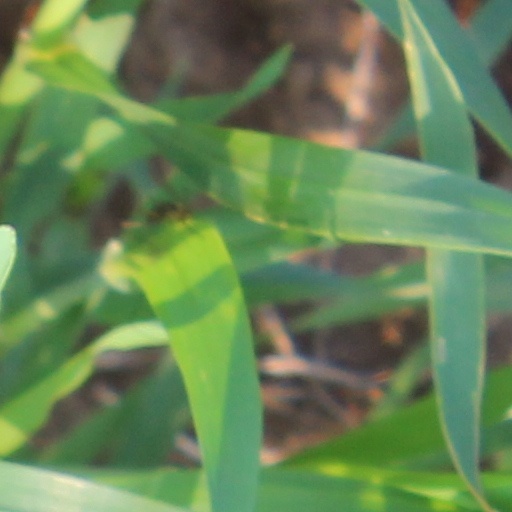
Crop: wheat